Ferrovías

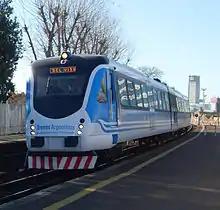
Emepa Alerce railcars were introduced in 2015 to run express services

The General Auditing Office released a report indicating that the subsidies given by the State to Ferrovías were misappropriated to other companies of the holding which received them as "loans". In 2011 Ferrovías received subsidies for a total of A$ 368,3 million.